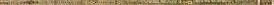
Le Royaume de Dali est un royaume bai correspondant approximativement à l'actuelle province chinoise du Yunnan, Fondé en 937 par Duan Siping, il fut gouverné par la dynastie Duan. Sa capitale était Dali, située au bord du lac Erhai, sur les contreforts du plateau tibétain. Il fut dirigé par 5 rois dont les règnes sont divisés en 22 ères royales.